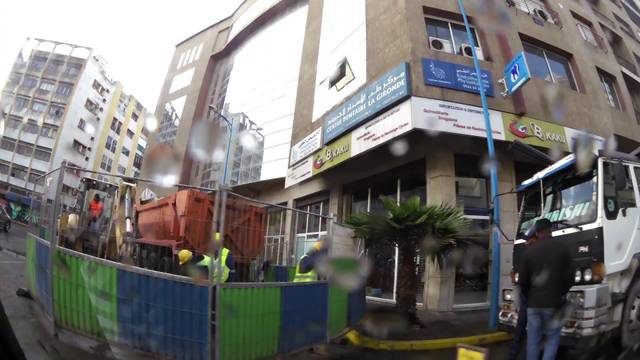
Region: Morocco
Coordinates: 33.584, -7.6